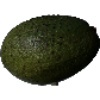
Label: Avocado 1